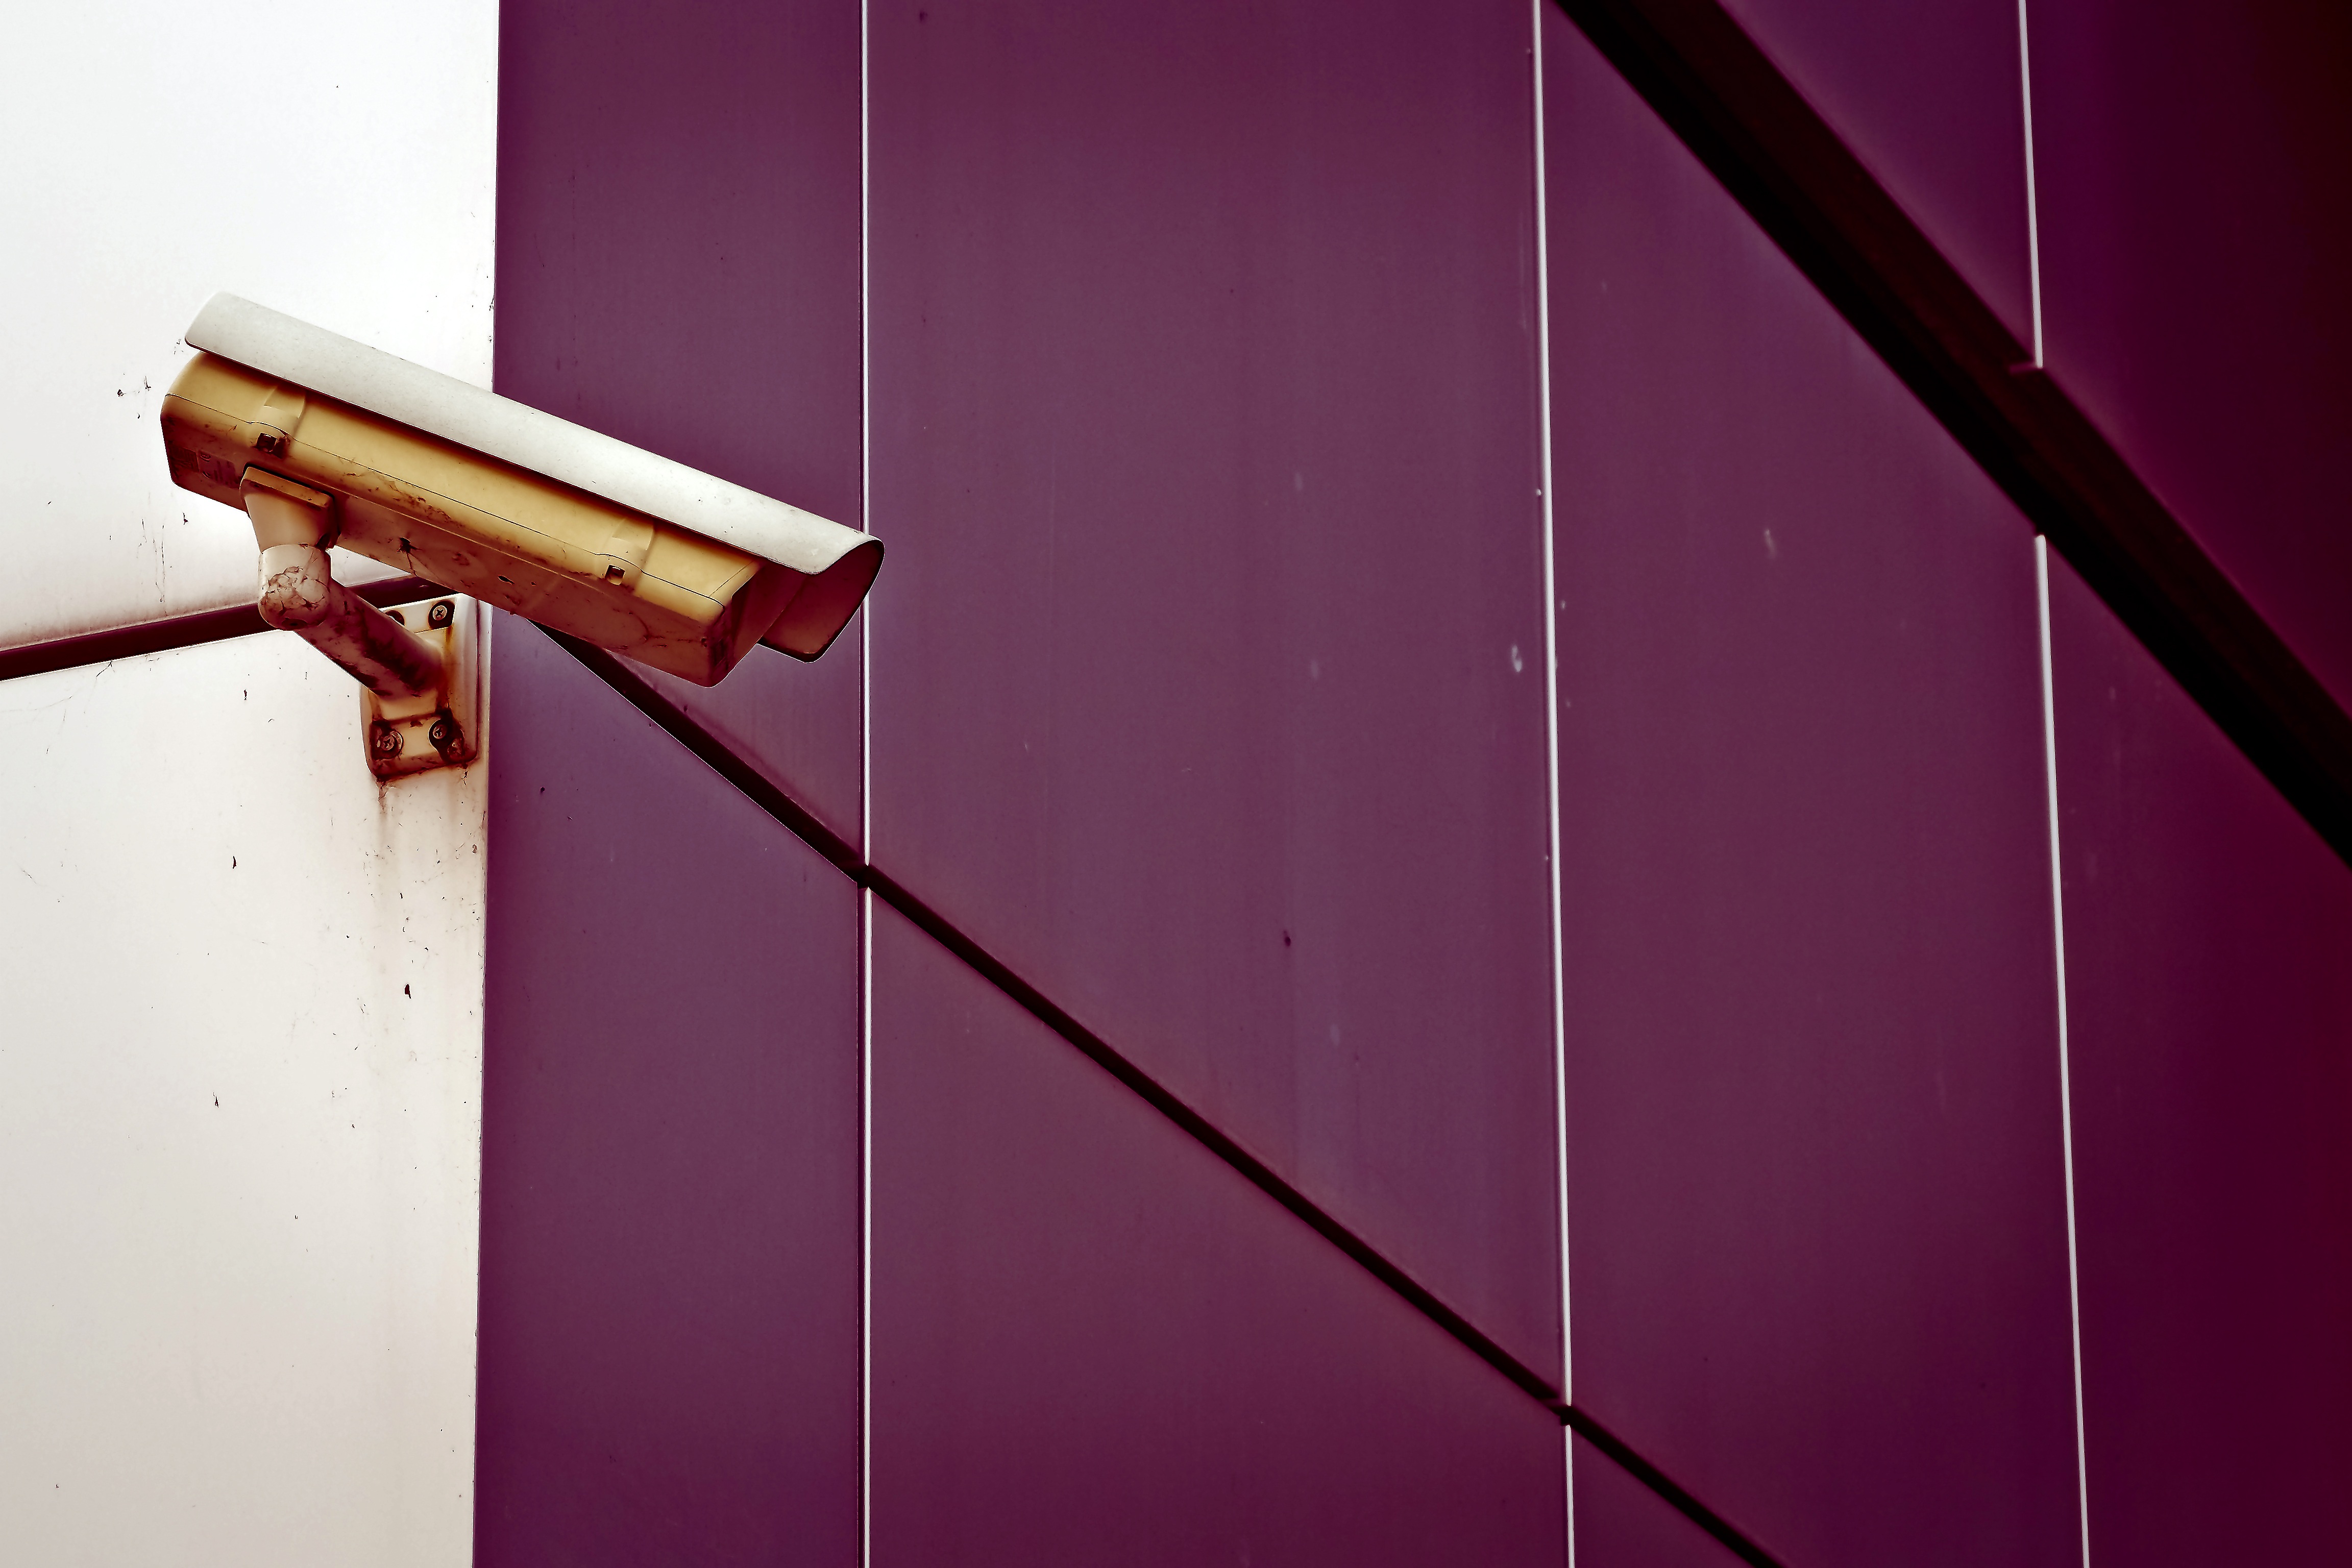
watch, record, light, technology, camera, building, wall, film, ceiling, line, red, lens, color, facade, lamp, pink, lighting, security, office building, interior design, video camera, video, recording, electronics, digital, light fixture, police, control, protection, shape, monitoring, surveillance camera, video surveillance, personal protection, supervision, sure, window covering